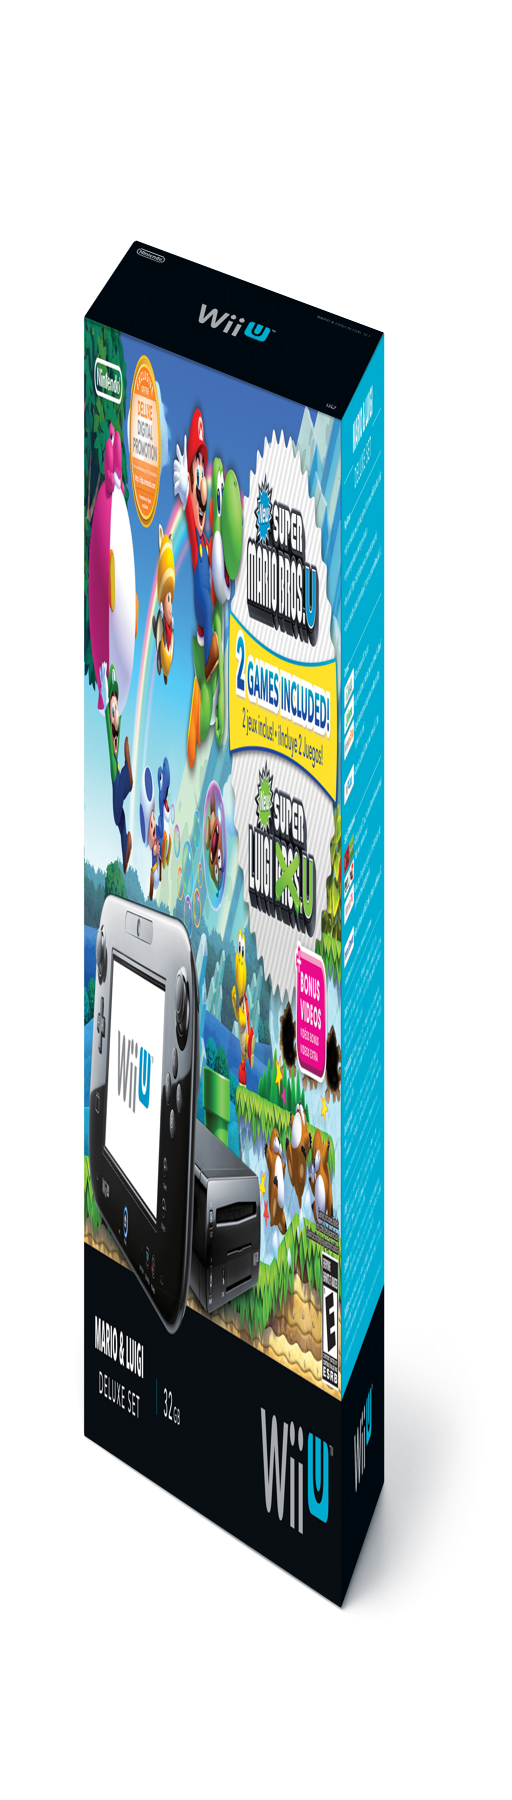
available in stores the model will come with games -- all on disc .